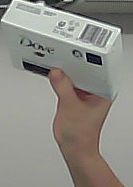
Product: dove_soap